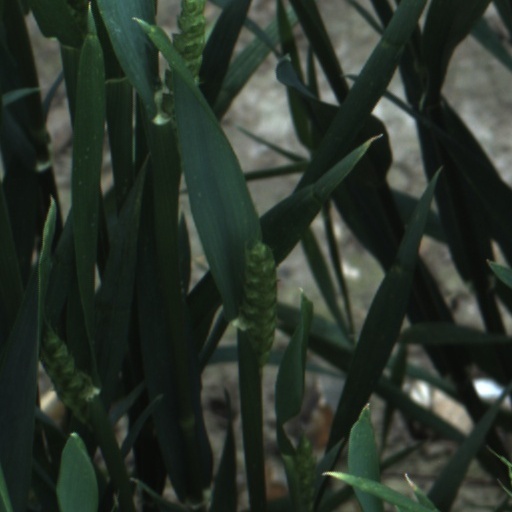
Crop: wheat